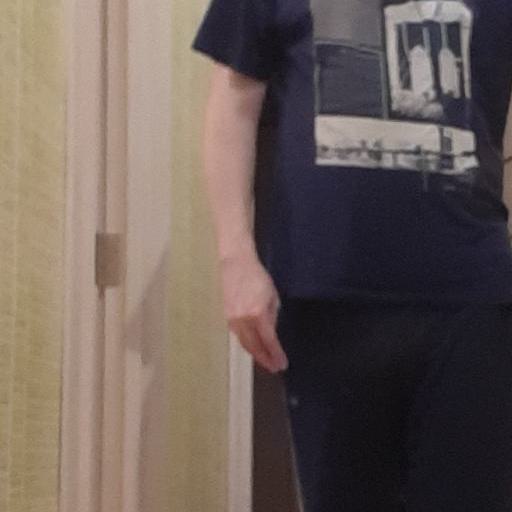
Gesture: no_gesture